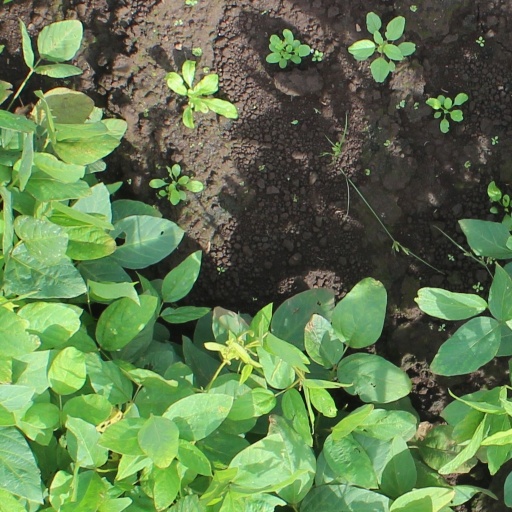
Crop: soybean